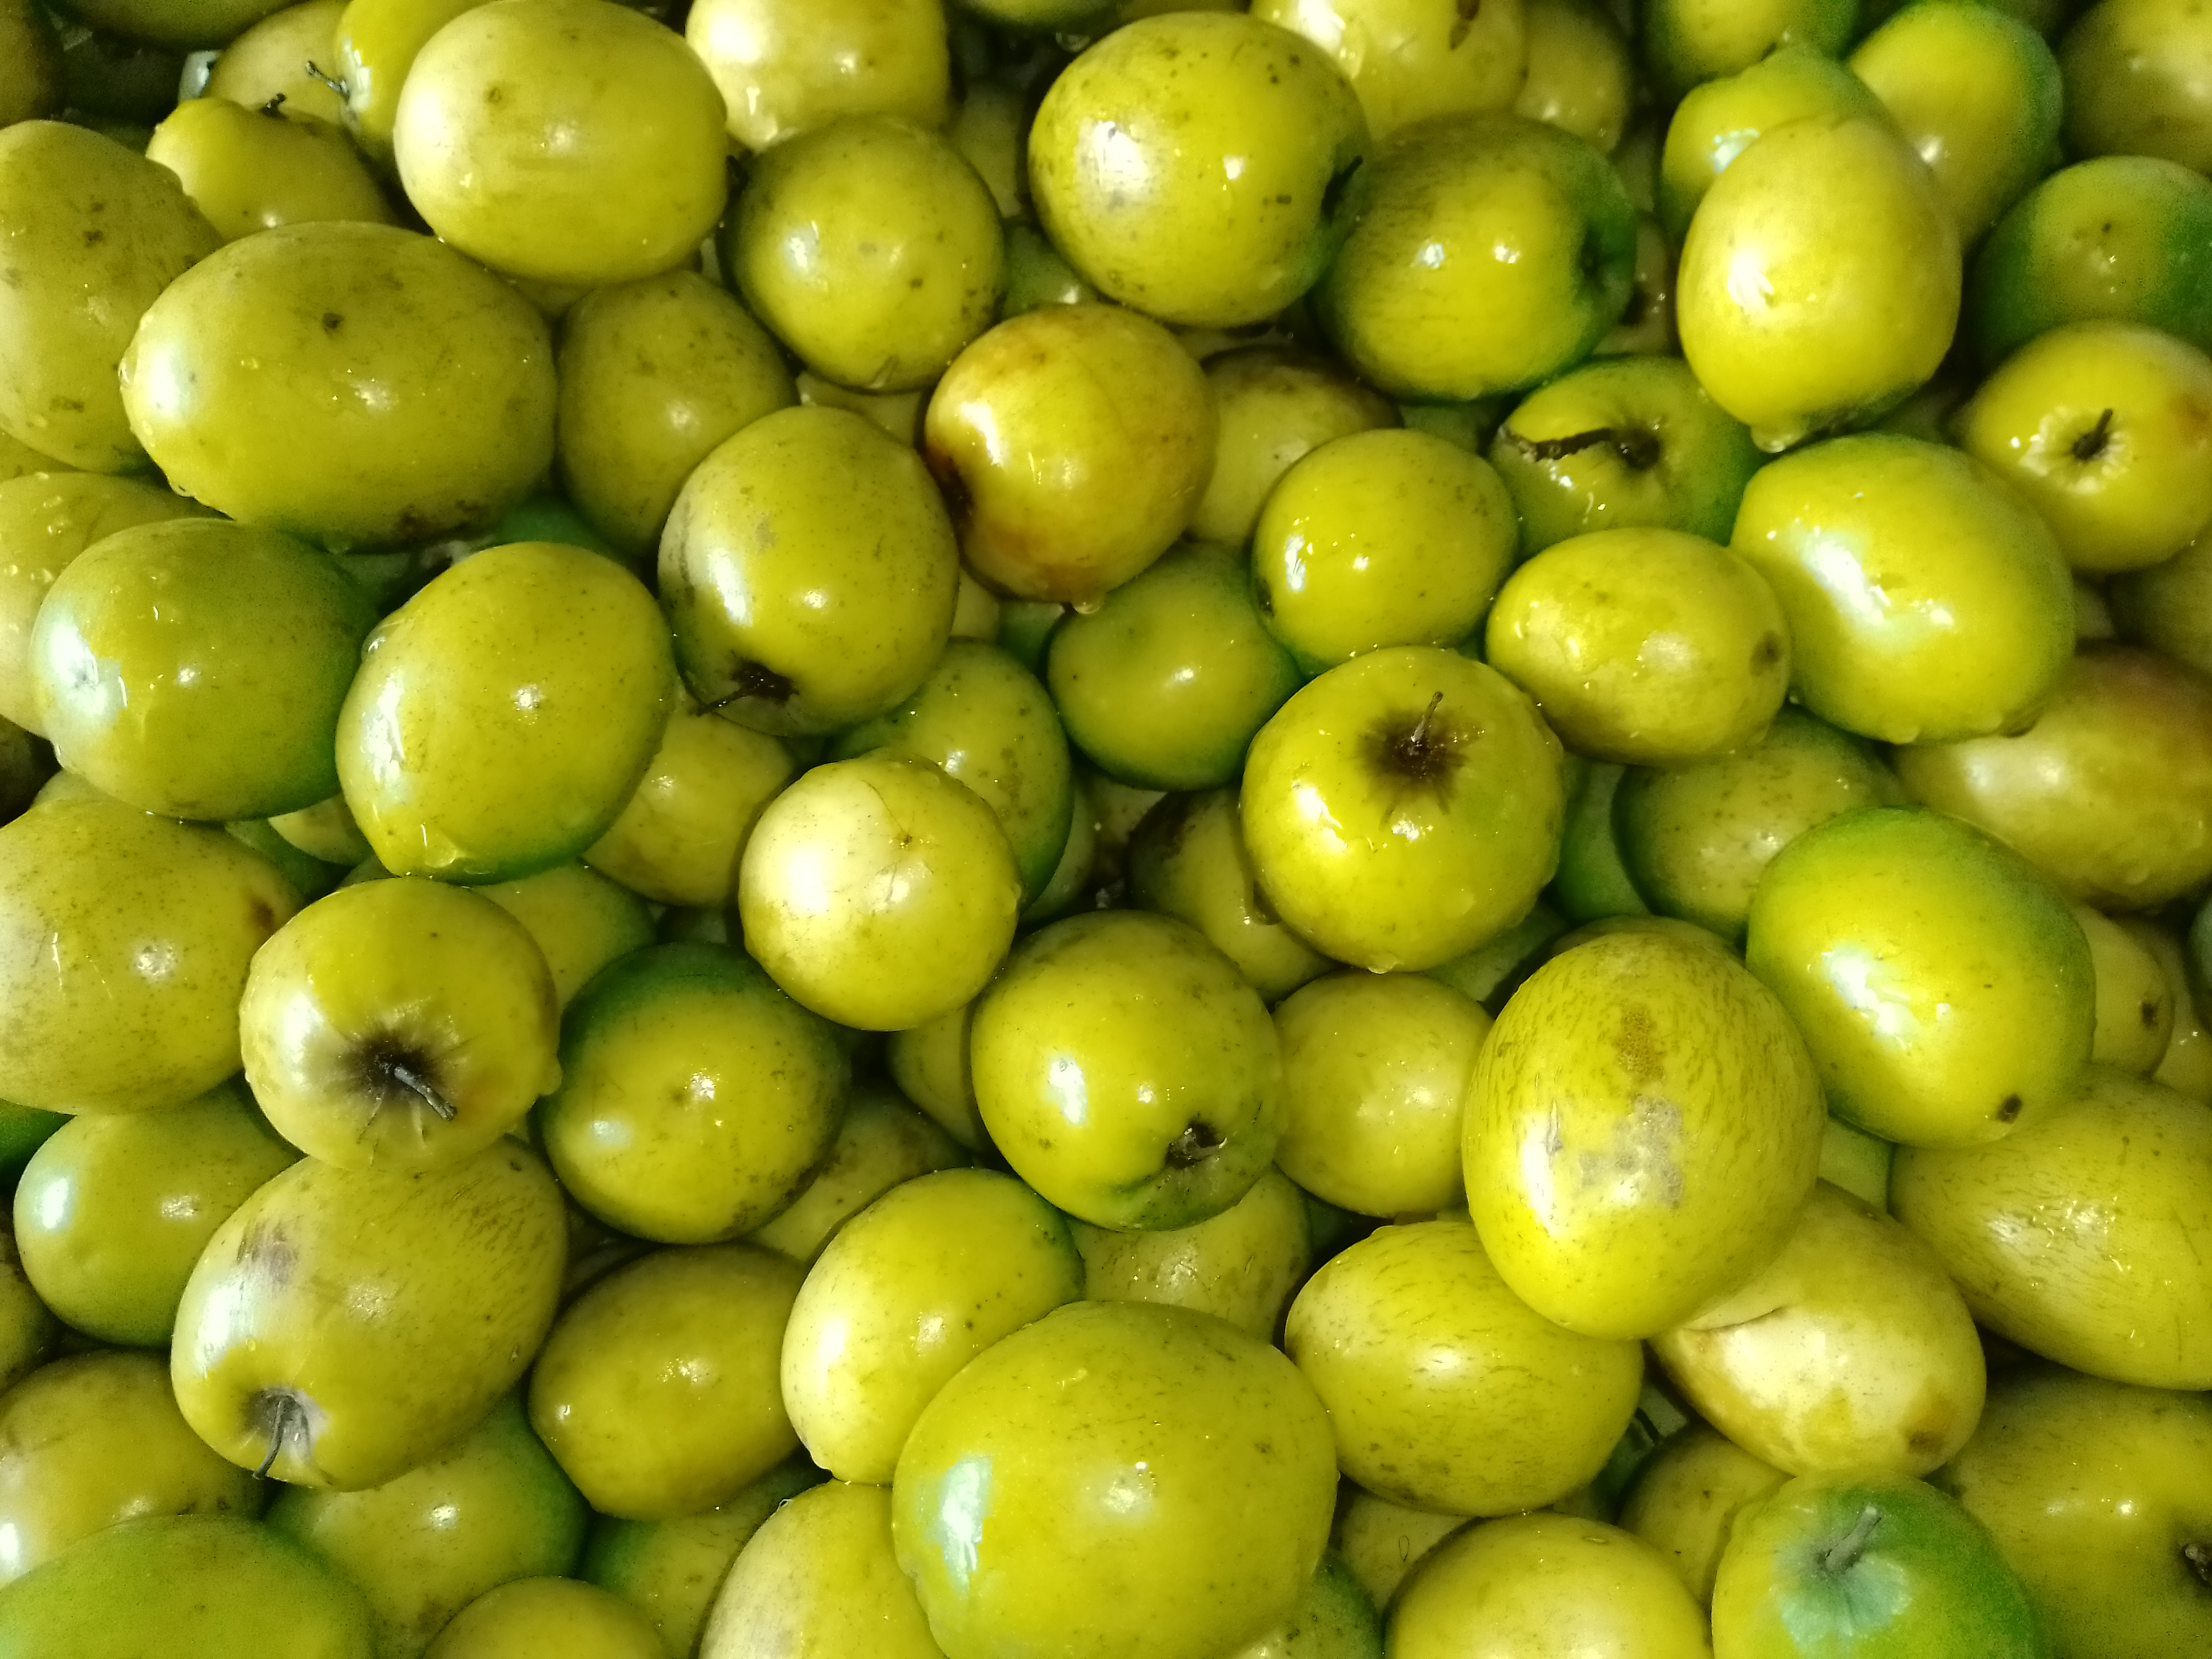
Fruit: jujube
Condition: fresh